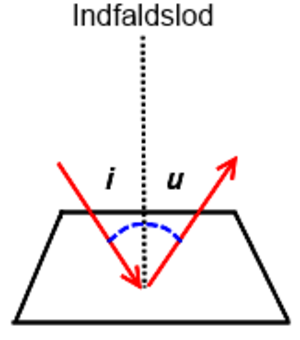
Refleksion (fysik)
På billedet ses en illustration af refleksionsloven
Billedet viser en illustration af refleksionsloven
Man siger at noget reflekteres når det bliver kastet tilbage. Både bølger og partikler kan reflekteres.